1911–12 Kangaroo tour of Great Britain

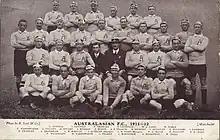
The Kangaroo squad of 1911–12

The 1911–12 Kangaroo tour of Great Britain was the second ever Kangaroo tour and was actually a tour by an "Australasian" squad that included four New Zealand players in addition to 24 Australian representatives. It took place over the British winter of 1911–12 and this time, to help promote the game of Rugby league in New Zealand, the Northern Rugby Football Union invited a combined Australian and New Zealand team. They became the first tourists to win the Ashes. and the last to do so on British soil for over half a century. The tour was a success in performance and organisation. Matches were well attended, the squad's touring payments were maintained throughout and the players all shared in a bonus at the tour's end.